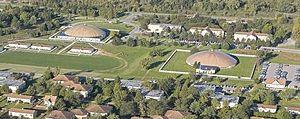
Maharishi Mahesh Yogi, né Mahesh Prasad Varma ou Mahesh Srivastava selon les sources, est un maître spirituel indien fondateur du mouvement de Méditation transcendantale.